Karl Artelt

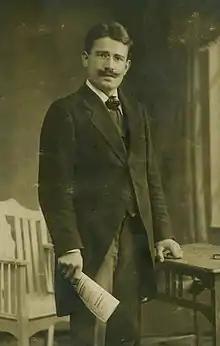
Karl Artelt in April 1917 when he was tried by the extra ordinary court martial in Kiel; the photo was sent as post card on 2 November 1917 from the fortress prison Groß-Strehlitz to his brother in law Walter Heinke in Magdeburg-Salbke

Karl Artelt (31 December 1890 – 28 September 1981) was a German revolutionary and a leader of the sailors' revolt in Kiel.